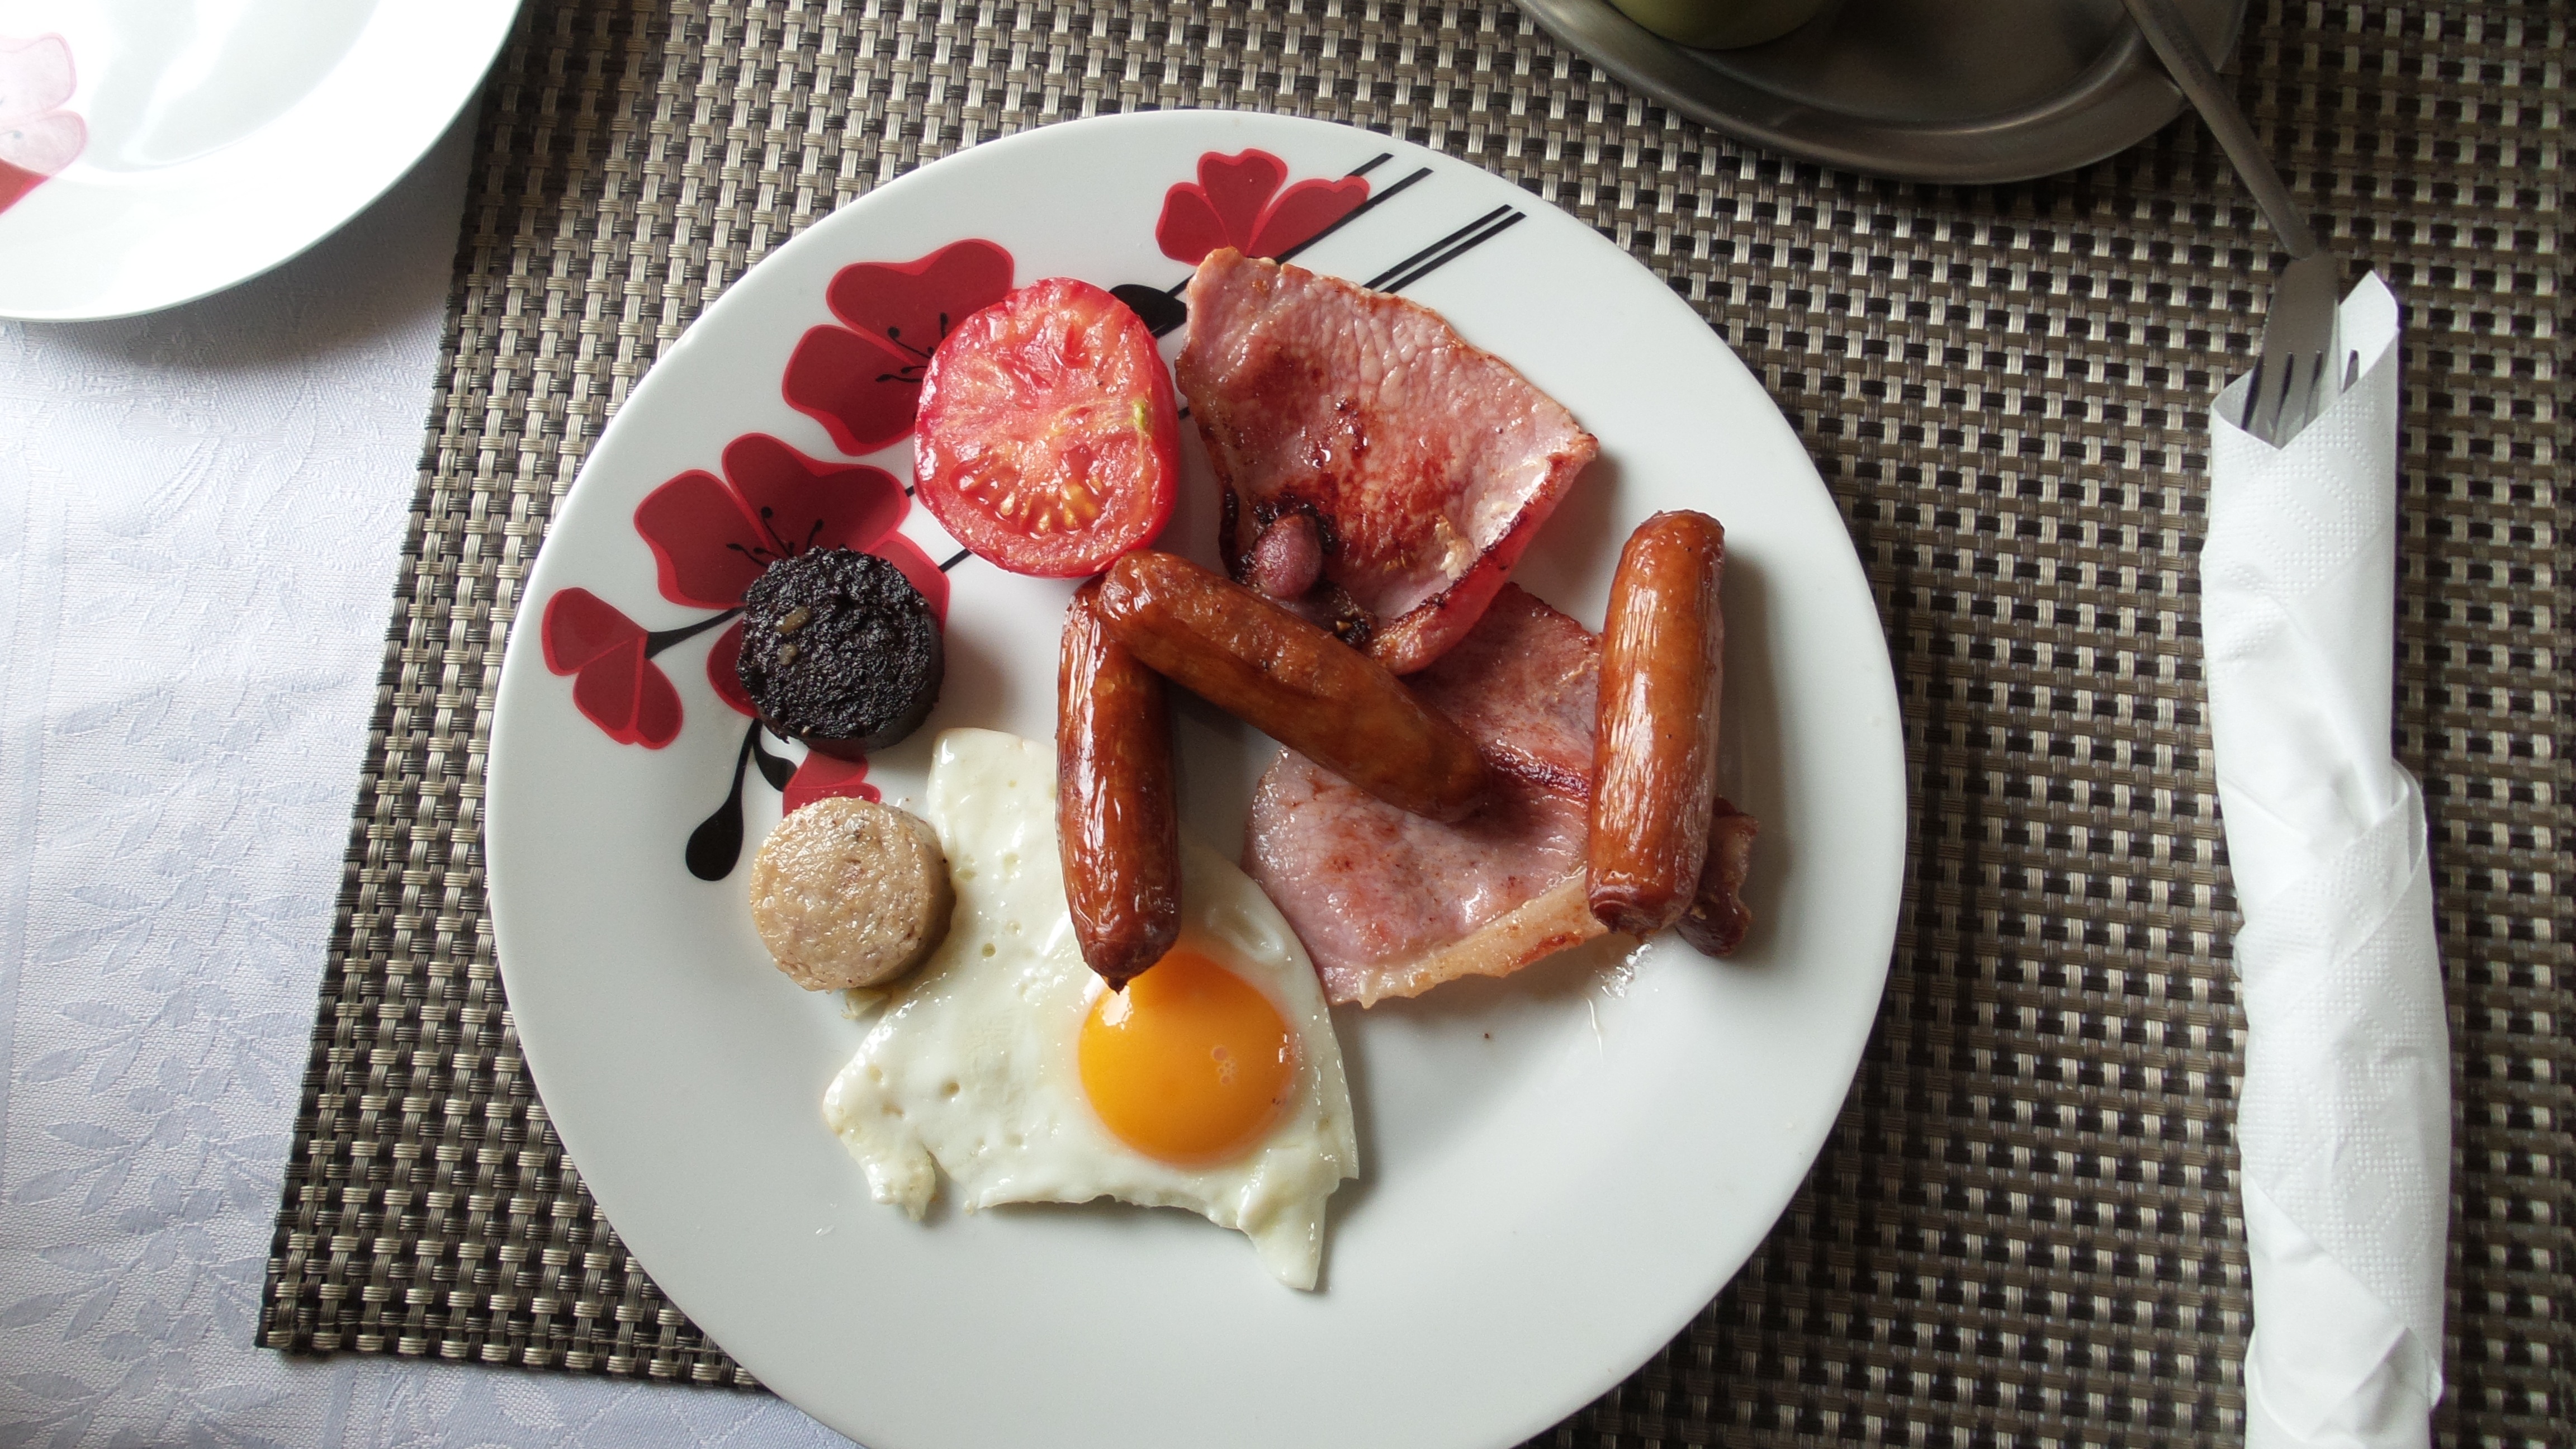
dish, meal, food, produce, breakfast, eat, meat, cuisine, ireland, brunch, animal source foods